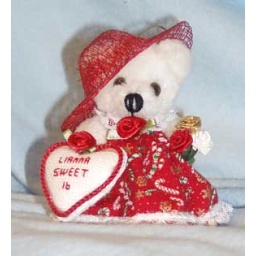
Teddy bear dress in pretty red Christmas print trimmed in white and red, red hat, and personalized heart.